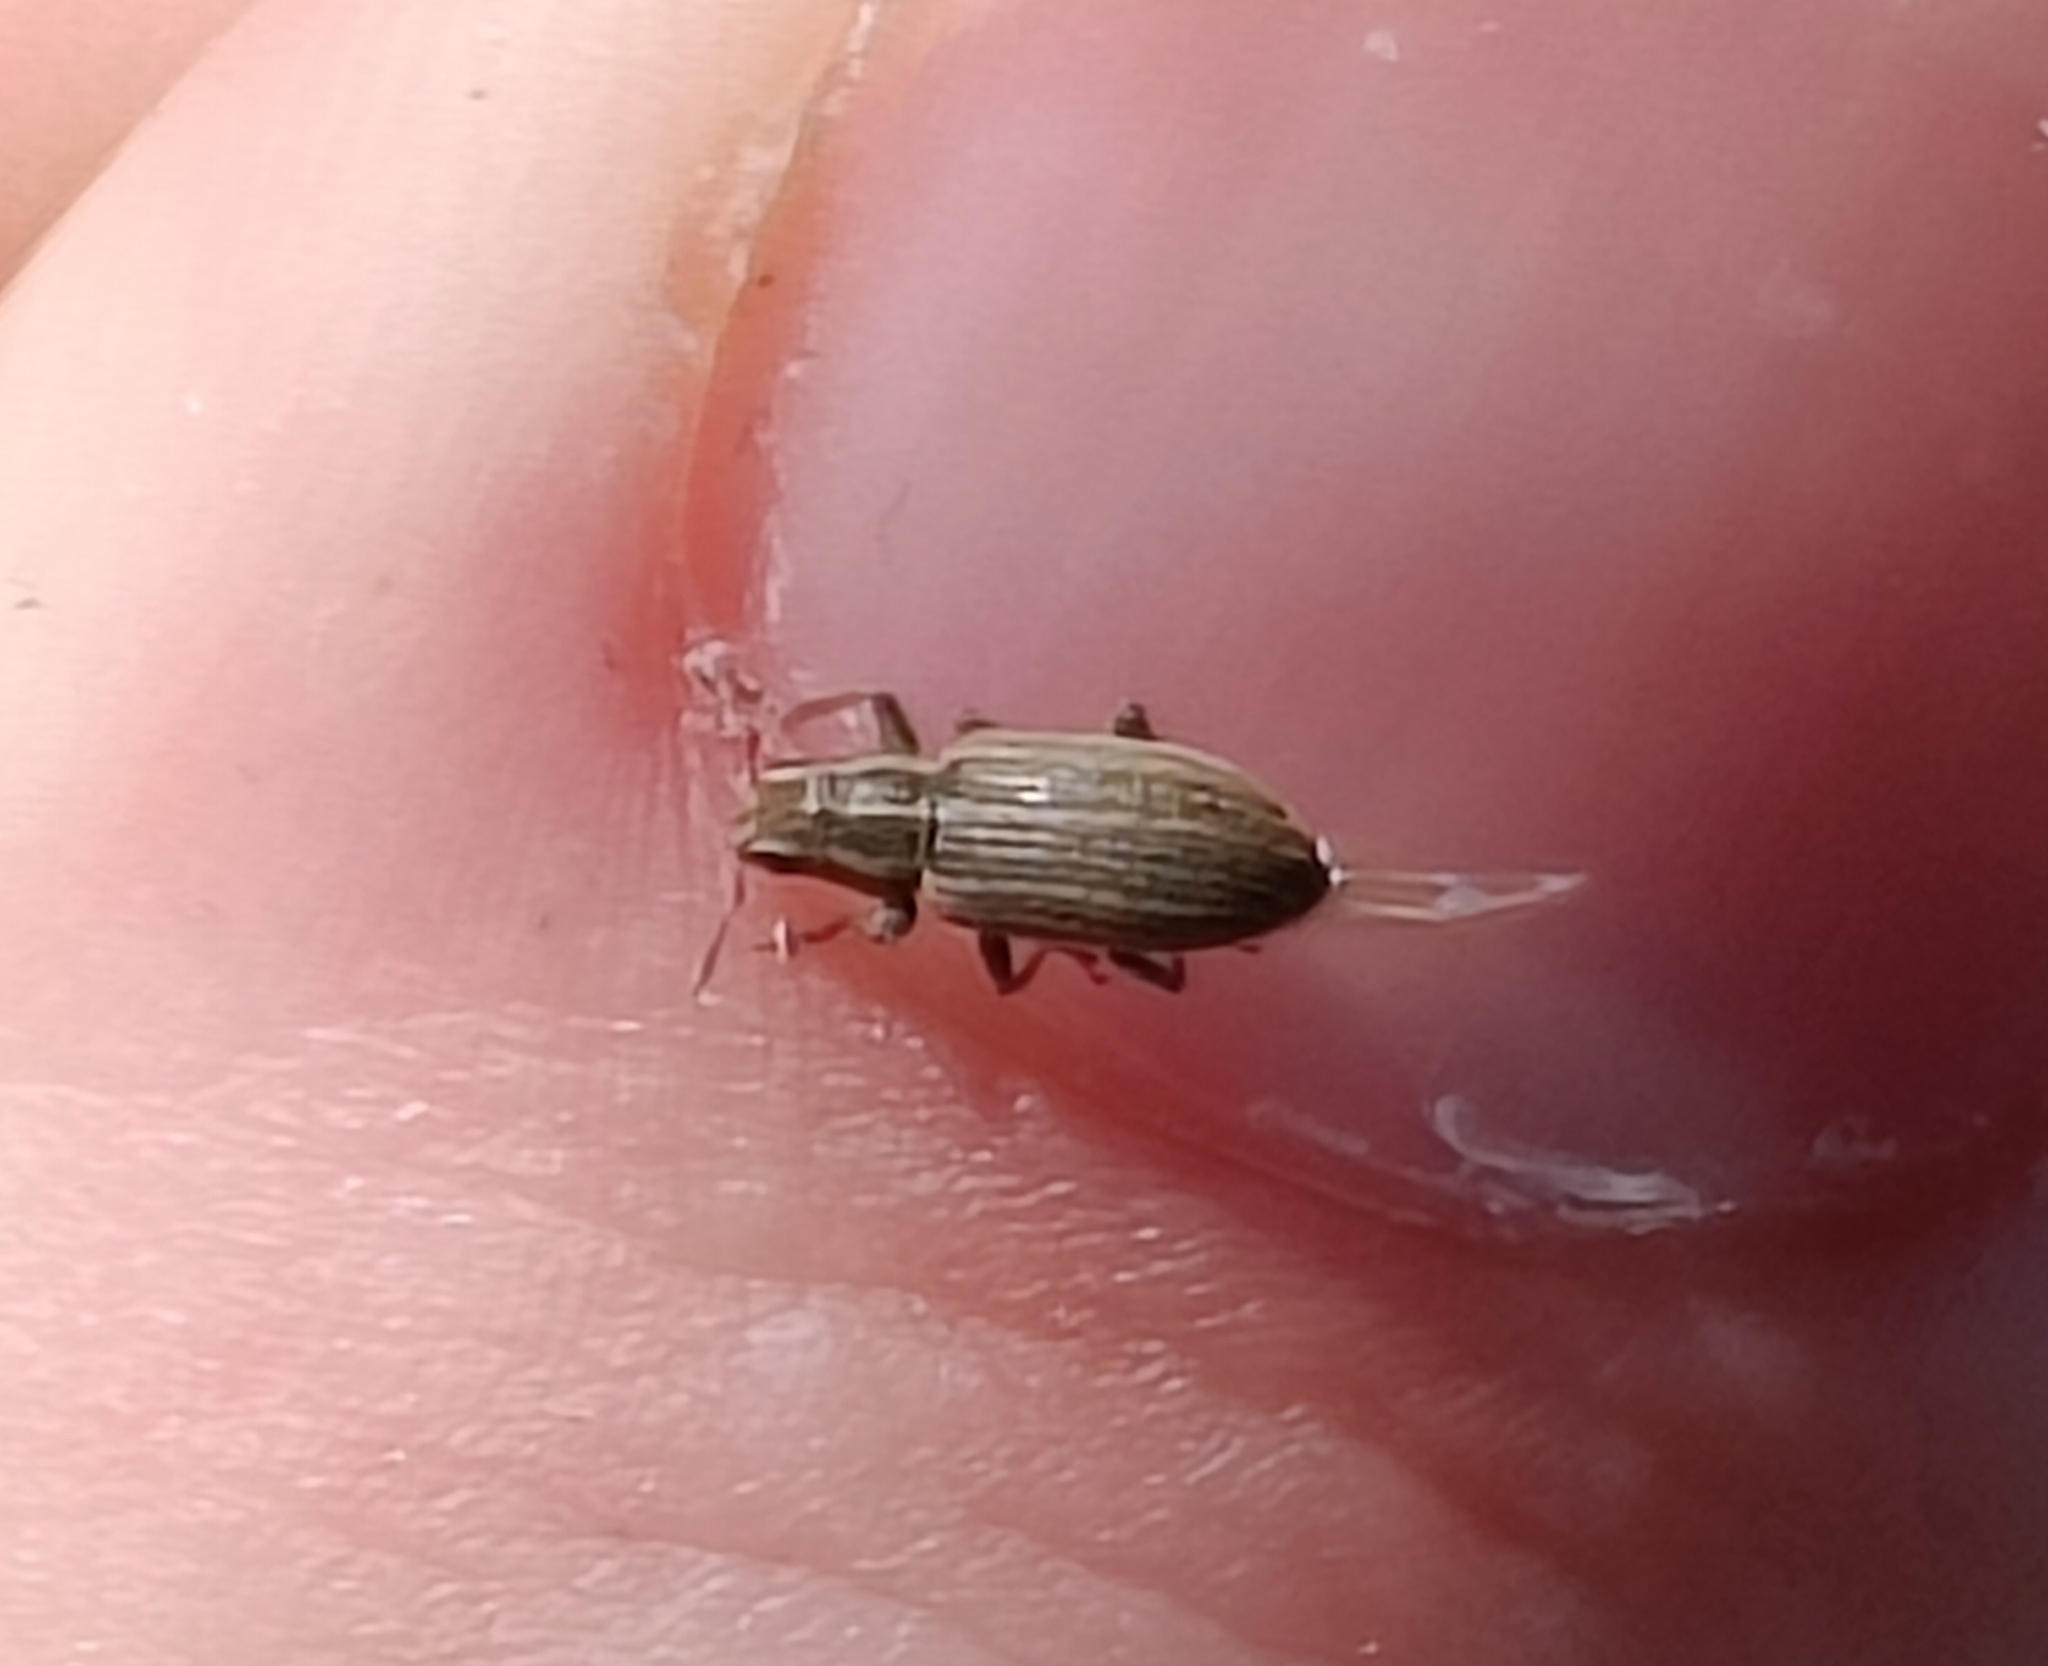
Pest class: pea_leaf_weevil